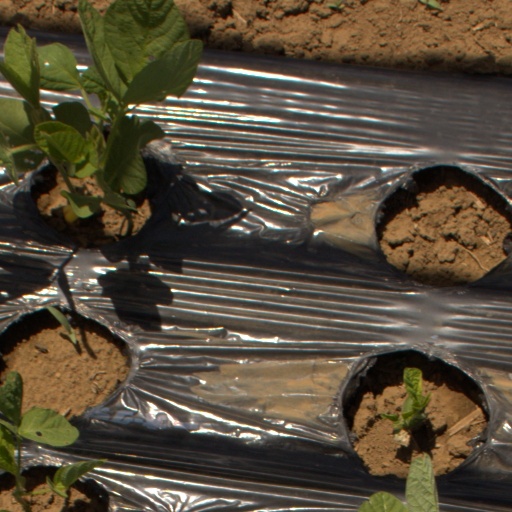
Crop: Jerusalem artichoke